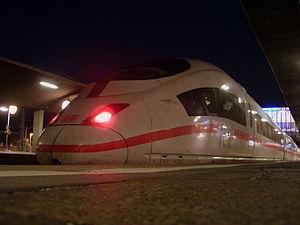
Conseil fédéral